Hippie

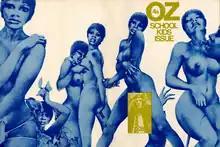
"Oz" number 28, also known as the "Schoolkids issue of Oz", which was the main cause of a 1971 high-profile obscenity case in the United Kingdom. "Oz" was a UK underground publication with a general hippie / counter-cultural point of view.

As in other counterculture movements such as the beat movement and the later punk movement, hippie symbols and iconography were purposely borrowed from either "low" or "primitive" cultures, with hippie fashion reflecting a disorderly, often vagrant style. As with other adolescent, white middle-class movements, deviant behavior of the hippies involved challenging the prevailing gender differences of their time: both men and women in the hippie movement wore jeans and maintained long hair, and both genders wore sandals, moccasins or went barefoot. Men often wore beards, while women wore little or no makeup, with many going braless. Hippies often chose brightly colored clothing and wore unusual styles, such as bell-bottom pants, vests, tie-dyed garments, dashikis, peasant blouses, and long, full skirts; non-Western inspired clothing with Native American, Latin American, African and Asiatic motifs was also popular. Much hippie clothing was self-made in defiance of corporate culture, and hippies often purchased their clothes from flea markets and second-hand shops. Favored accessories for both men and women included Native American jewelry, head scarves, headbands, long beaded necklaces, and circular "John Lennon" style glasses. Hippie homes, vehicles and other possessions were often decorated with psychedelic art. The bold colors, hand-made clothing and loose fitting clothes opposed the tight and uniform clothing of the 1940s and 1950s. It also rejected consumerism in that the hand-production of clothing called for self-efficiency and individuality.